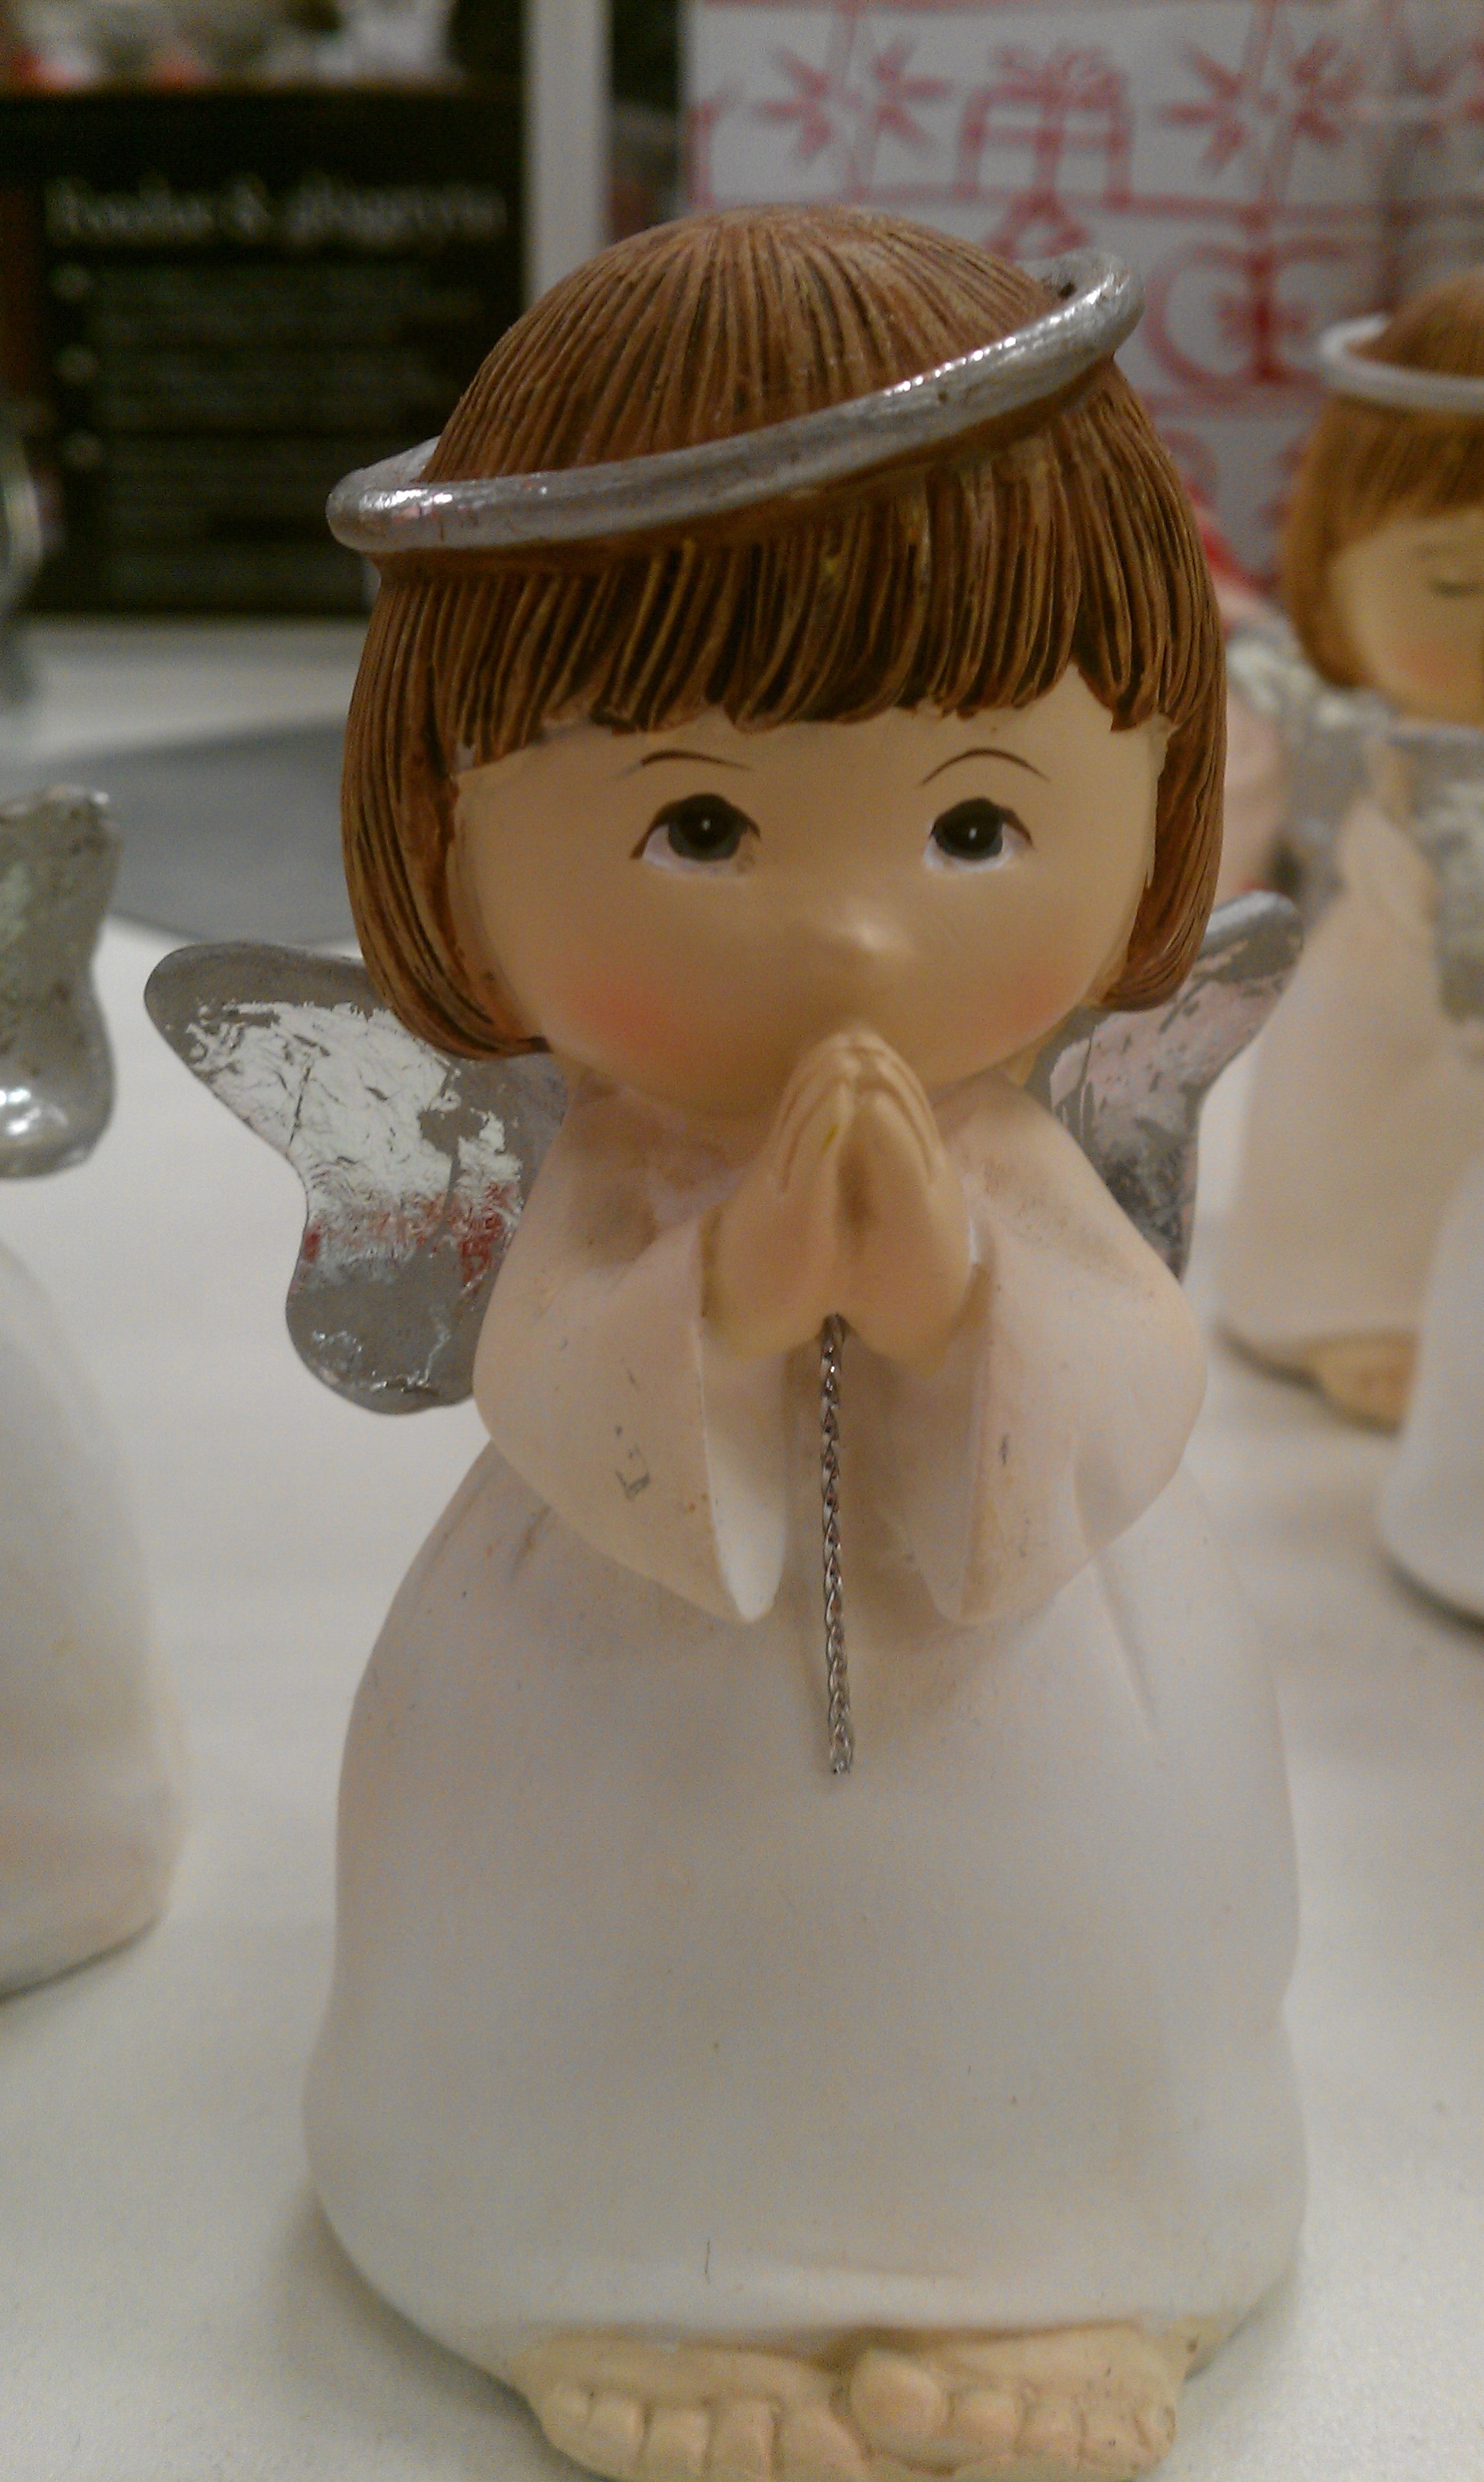
white, flower, food, christmas, dessert, toy, doll, angel, figurine, sweetness, flavor